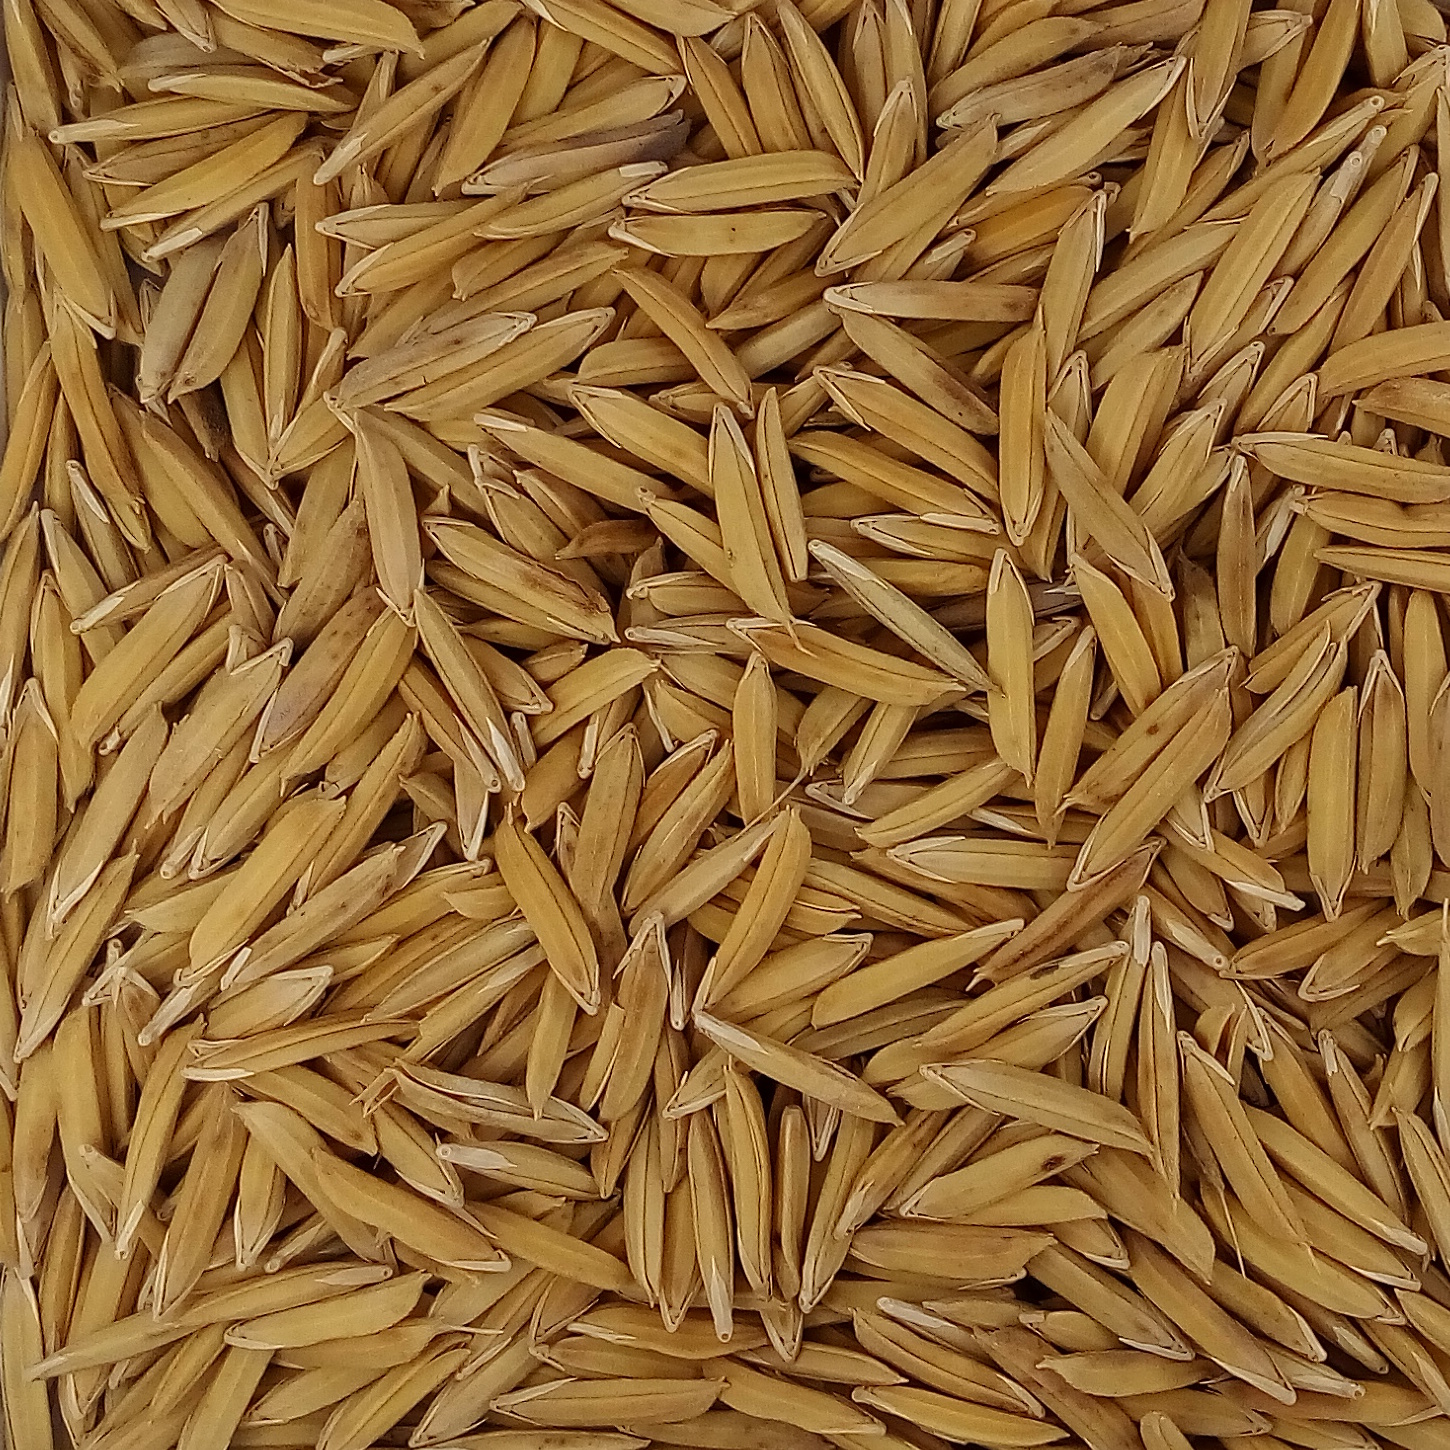
Rice seed variety: 1121